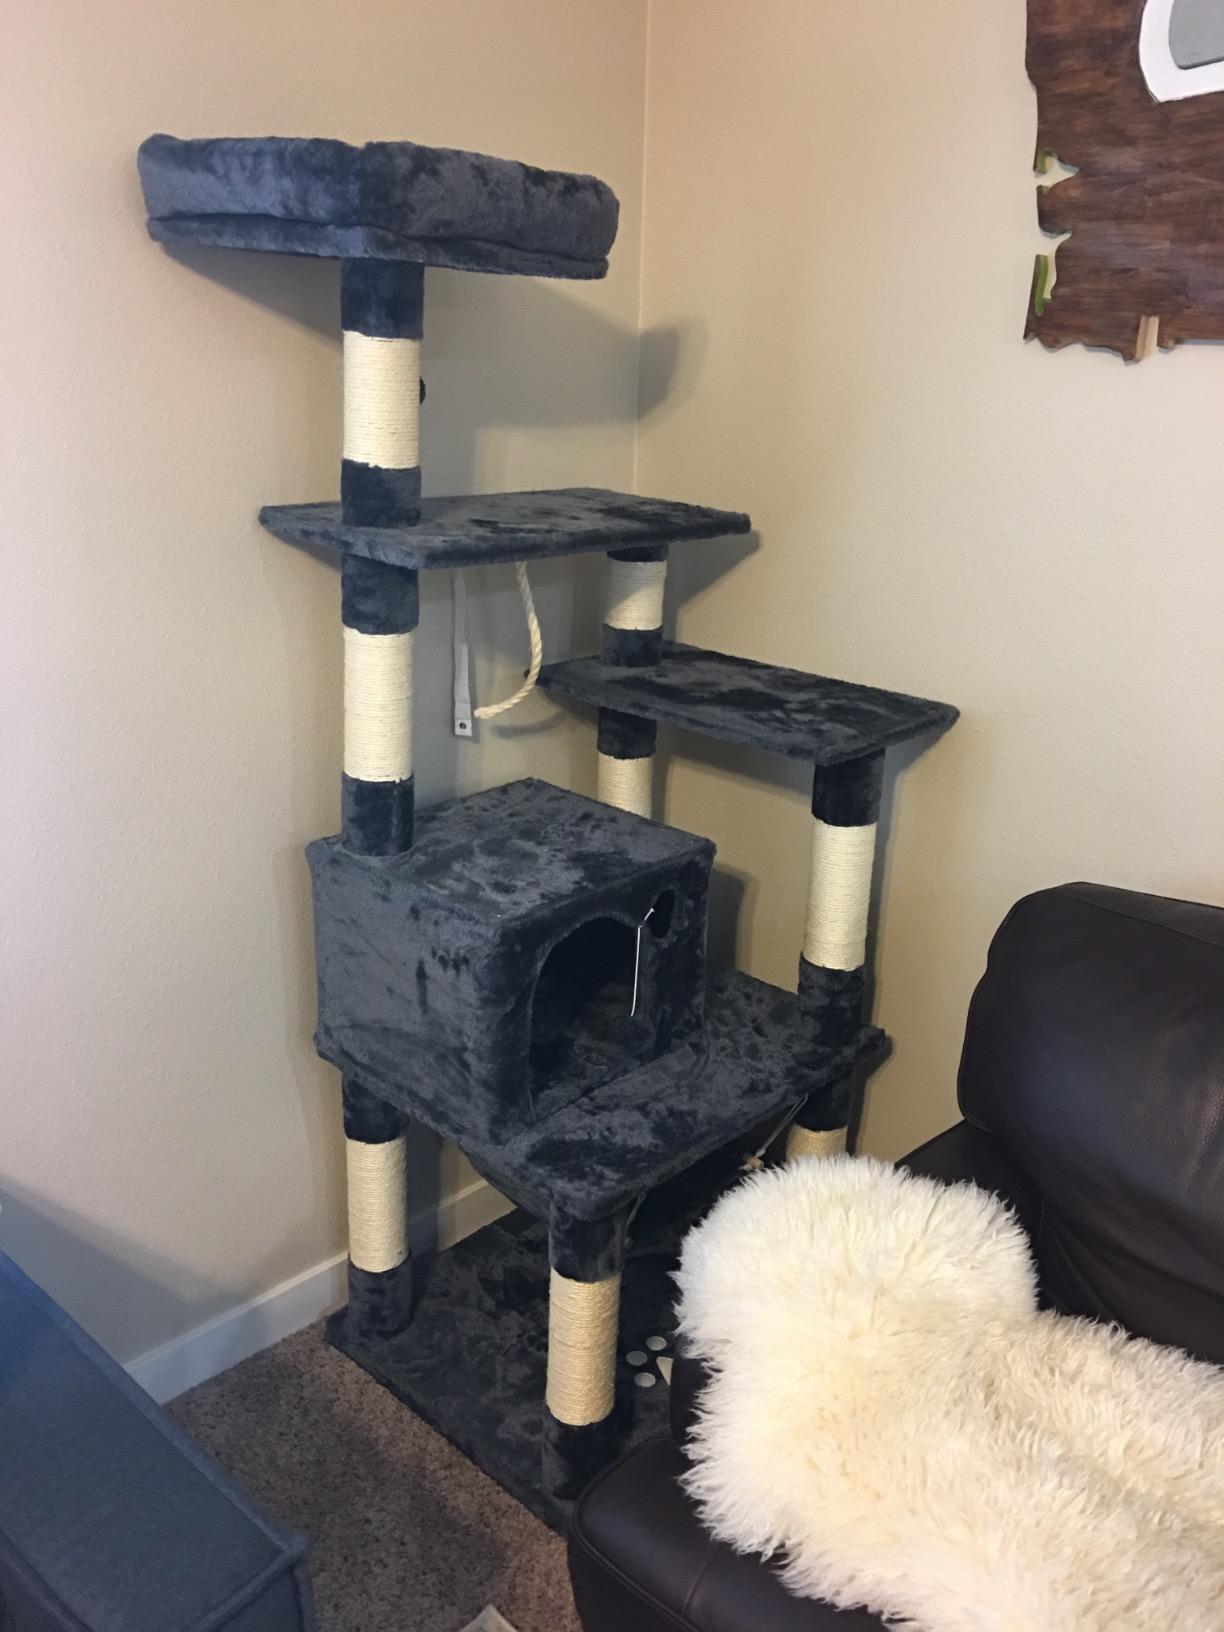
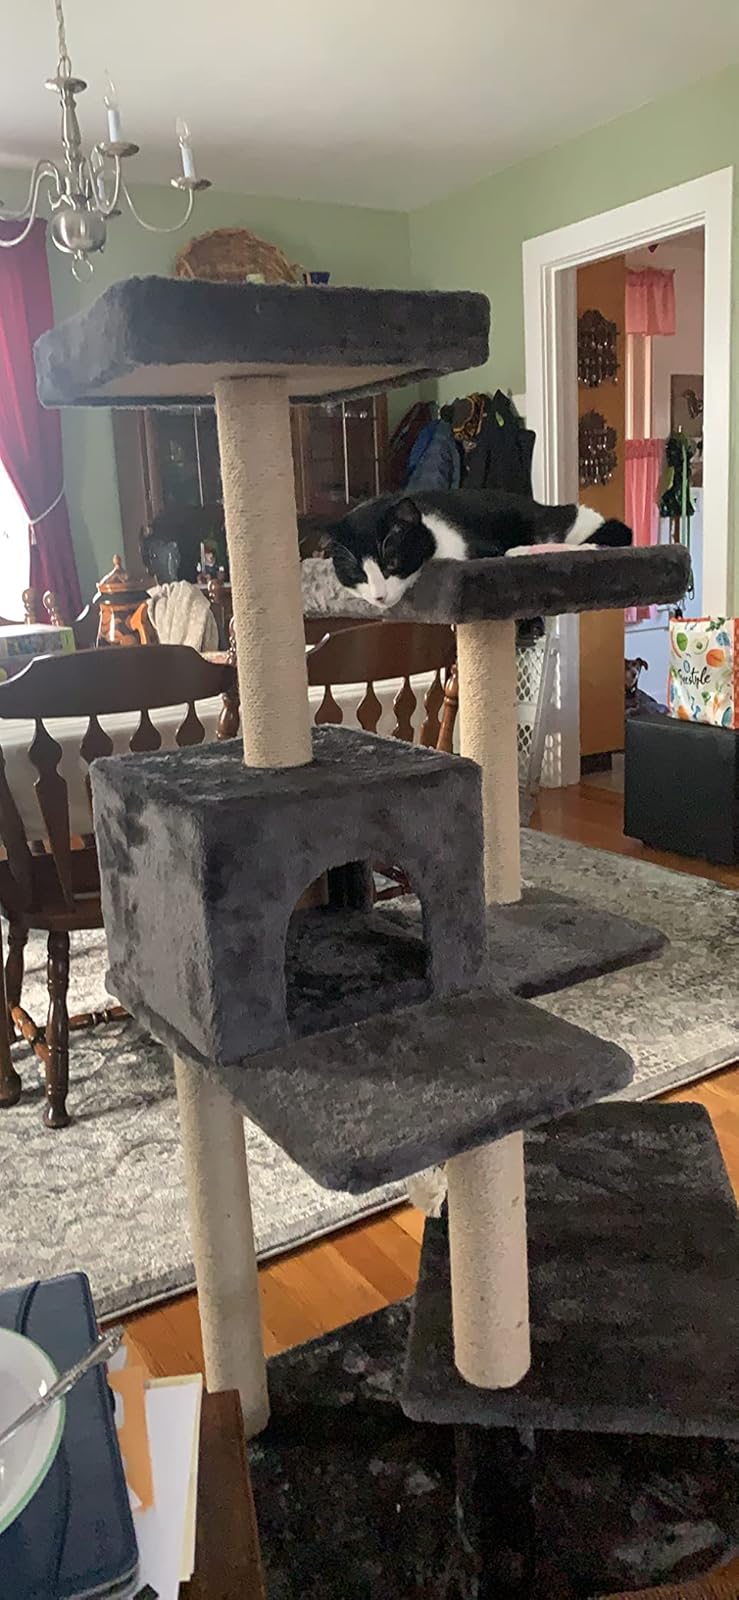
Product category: items_cat tree
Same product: no